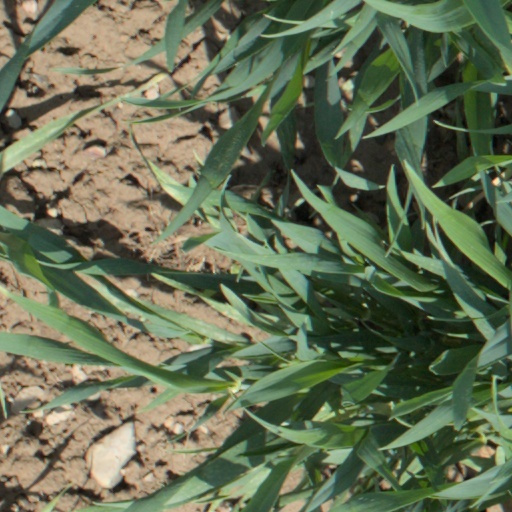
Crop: wheat